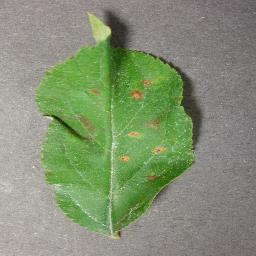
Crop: apple
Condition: cedar_rust